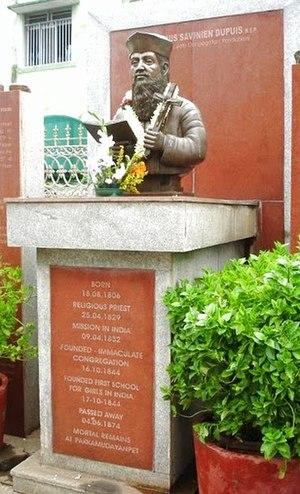
Louis-Savinien Dupuis M.E.P., né le 18 août 1806 à Sens et mort le 4 juin 1874 à Pondichéry, est un prêtre catholique français qui fut missionnaire aux Indes françaises et fondateur d'une congrégation féminine locale, les franciscaines du Cœur Immaculé de Marie. Il est considéré par l'Église comme serviteur de Dieu.